History of Australia

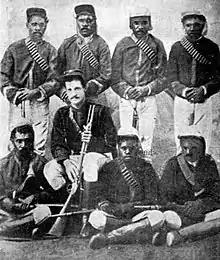
The Australian native police consisted of native troopers under the command of white officers that was largely responsible for the 'dispersal' of Aboriginal tribes in eastern Australia, but particularly in New South Wales and Queensland

The relative isolation of the Indigenous population for some 60,000 years meant that they had little resistance to many introduced diseases. An outbreak of smallpox in April 1789 killed about half the Aboriginal population of the Sydney region. The source of the outbreak is controversial; some researchers contend that it originated from contact with Indonesian fisherman in the far north while others argue that it is more likely to have been inadvertently, or deliberately, spread by settlers.